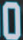
Number: 0